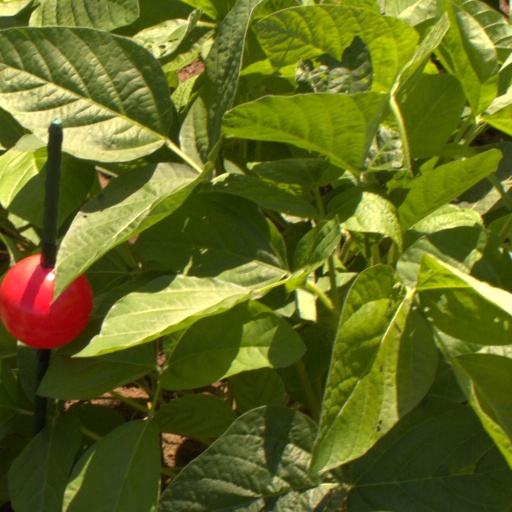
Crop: soybean